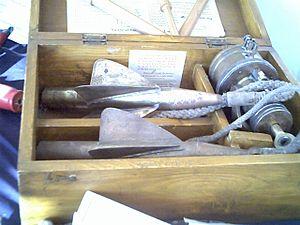
Le loch est un instrument de navigation maritime qui permet d'estimer la vitesse de déplacement d'un navire sur l'eau, soit sa vitesse relative en surface par rapport à la masse d'eau où il évolue.